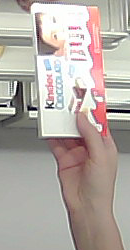
Product: kinder_chocolate